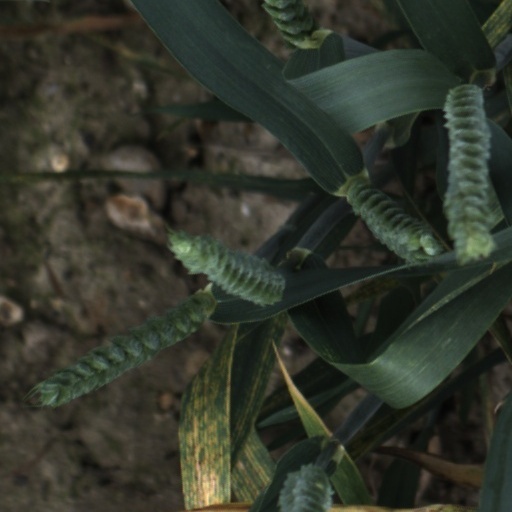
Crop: wheat